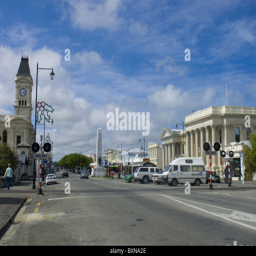
the main street has a spacious , old - fashioned feel to it